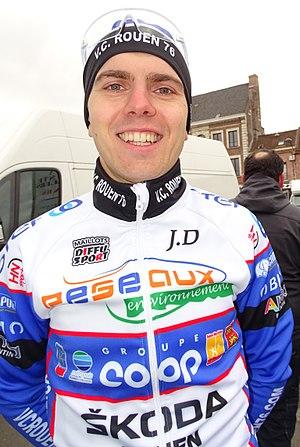
Reportage réalisé le dimanche 6 mars à l'occasion du départ et de l'arrivée du Grand Prix de Lillers-Souvenir Bruno Comini 2016 à Lillers, Pas-de-Calais, Nord-Pas-de-Calais, France.
Risto Raid, né le 26 juin 1990 à Tartu, est un coureur cycliste estonien, membre du Rein Taaramäe Rattaklubi.
Le Véloce Club Rouen 76 est un des plus anciens clubs français de cyclisme. Il a été fondé en 1869 à Rouen.